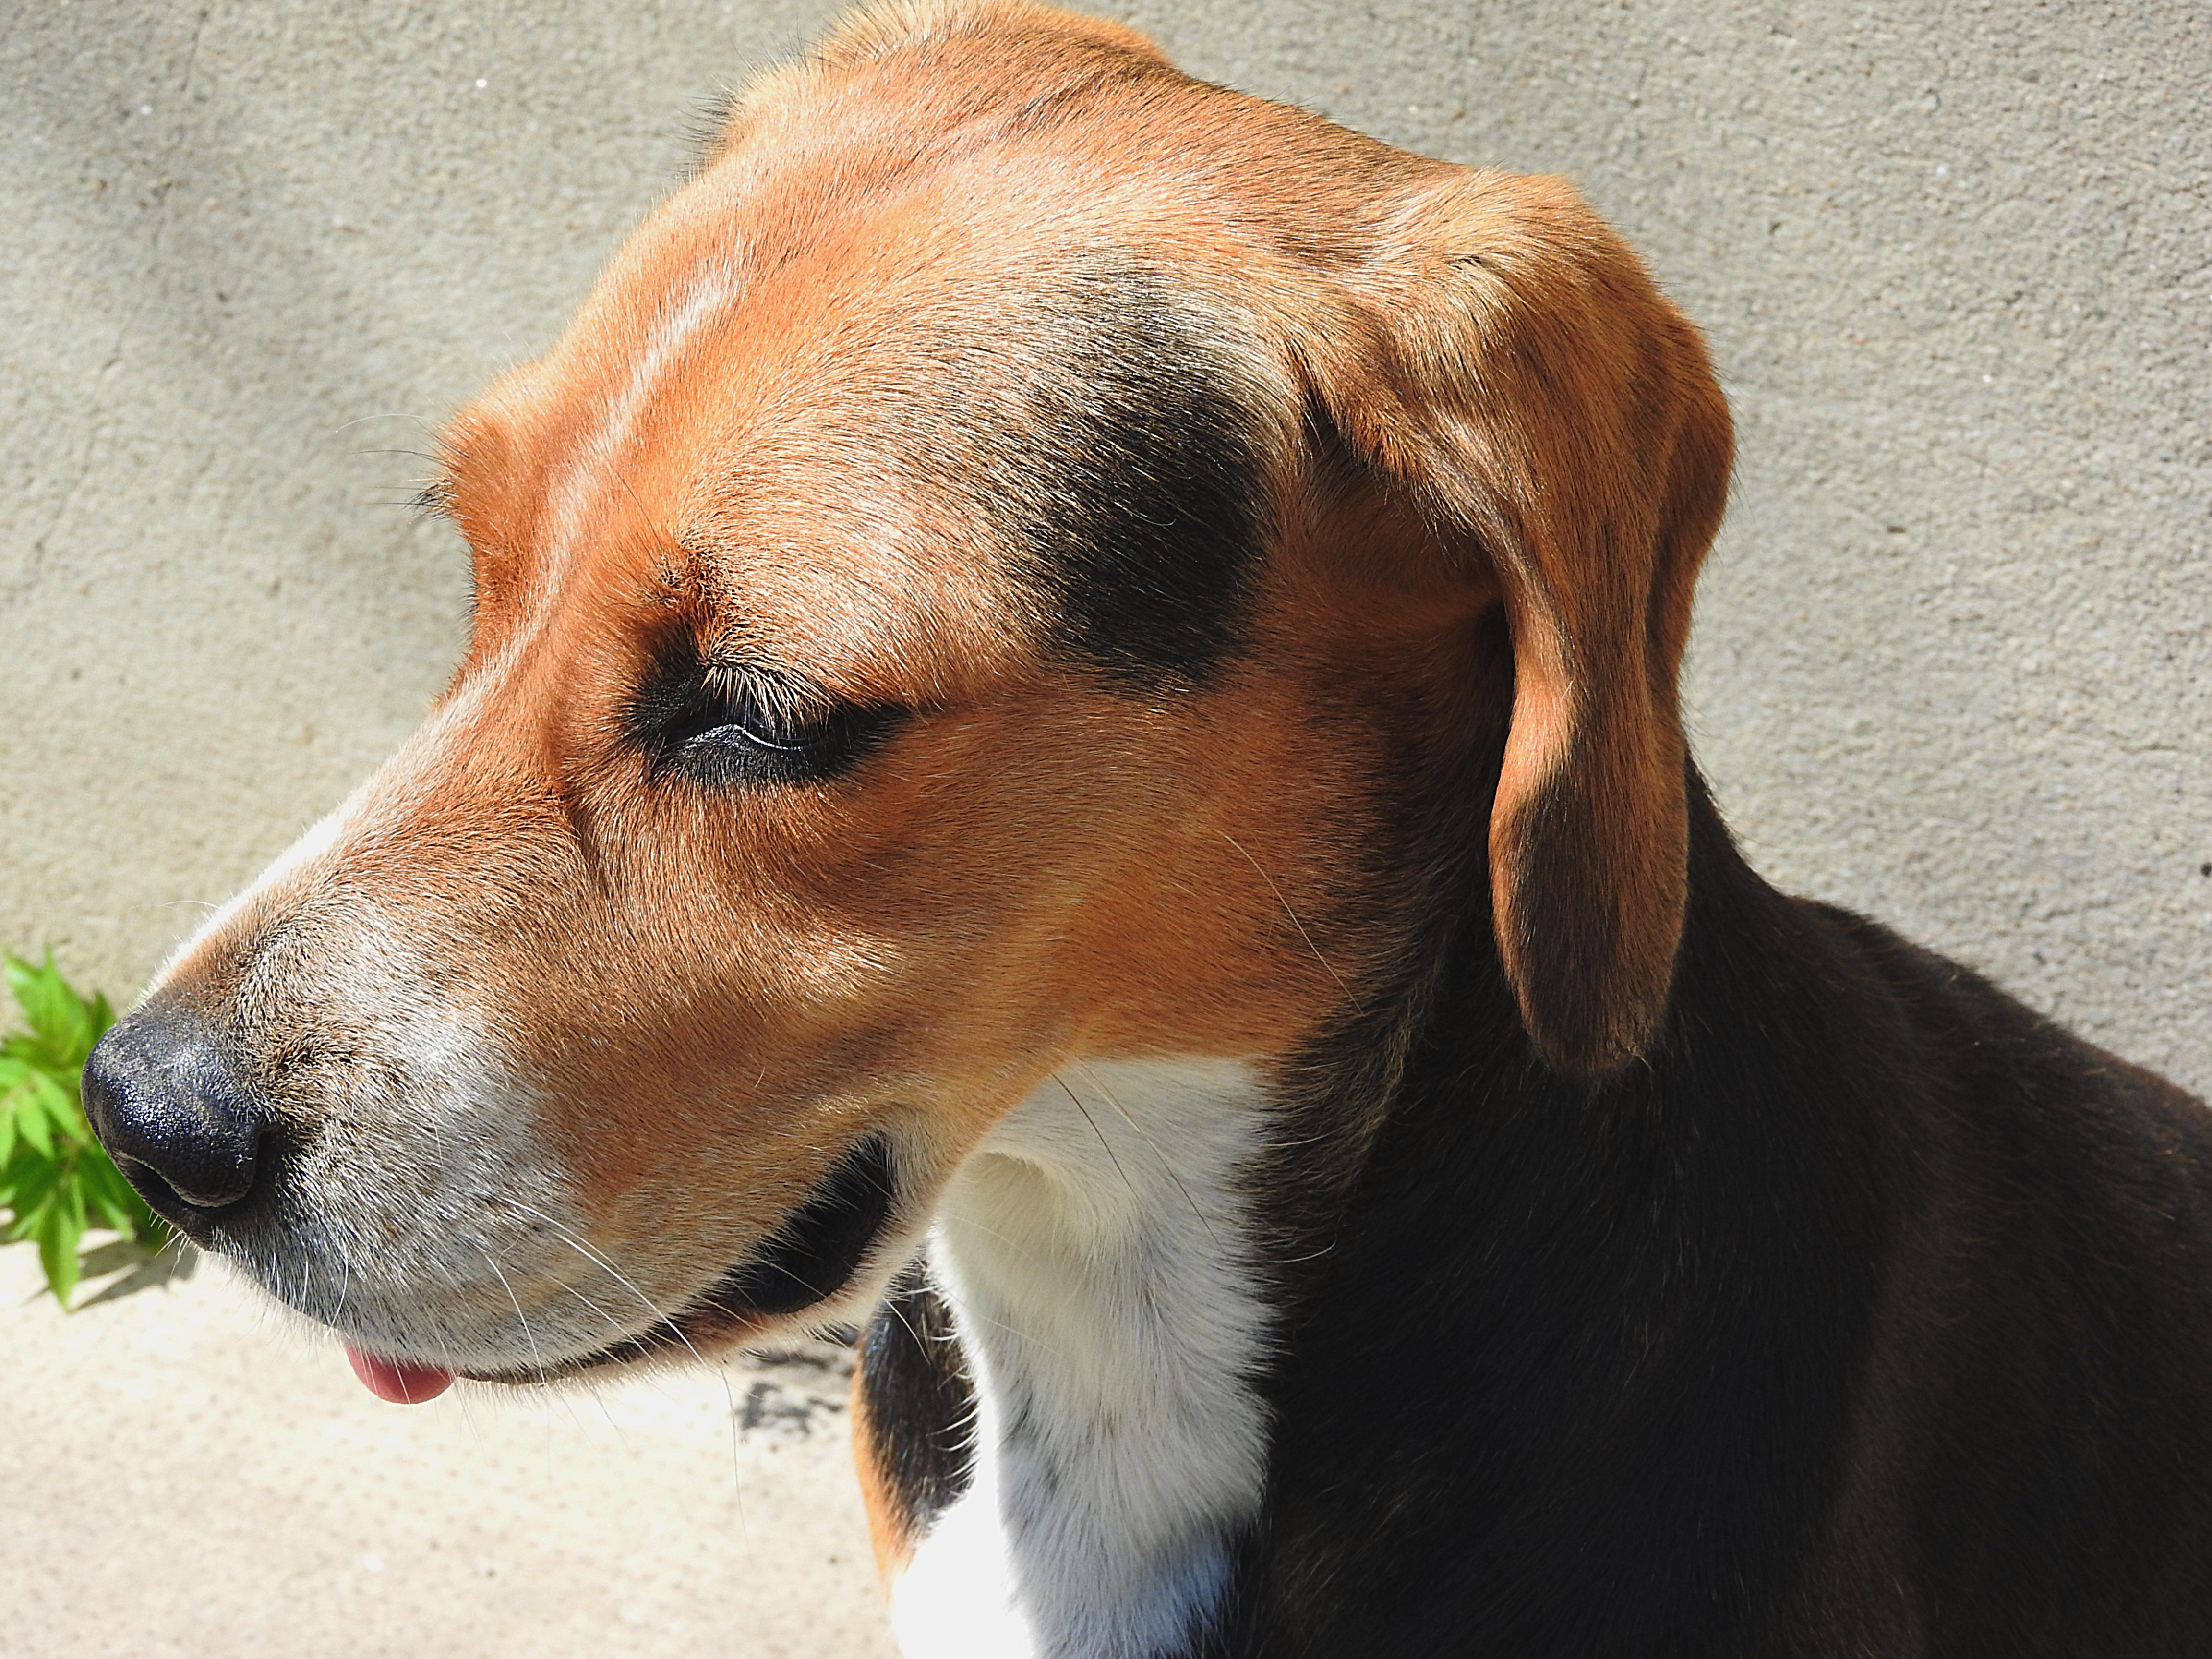
puppy, dog, pet, mammal, hound, vertebrate, beagle, dog breed, street dog, dog like mammal